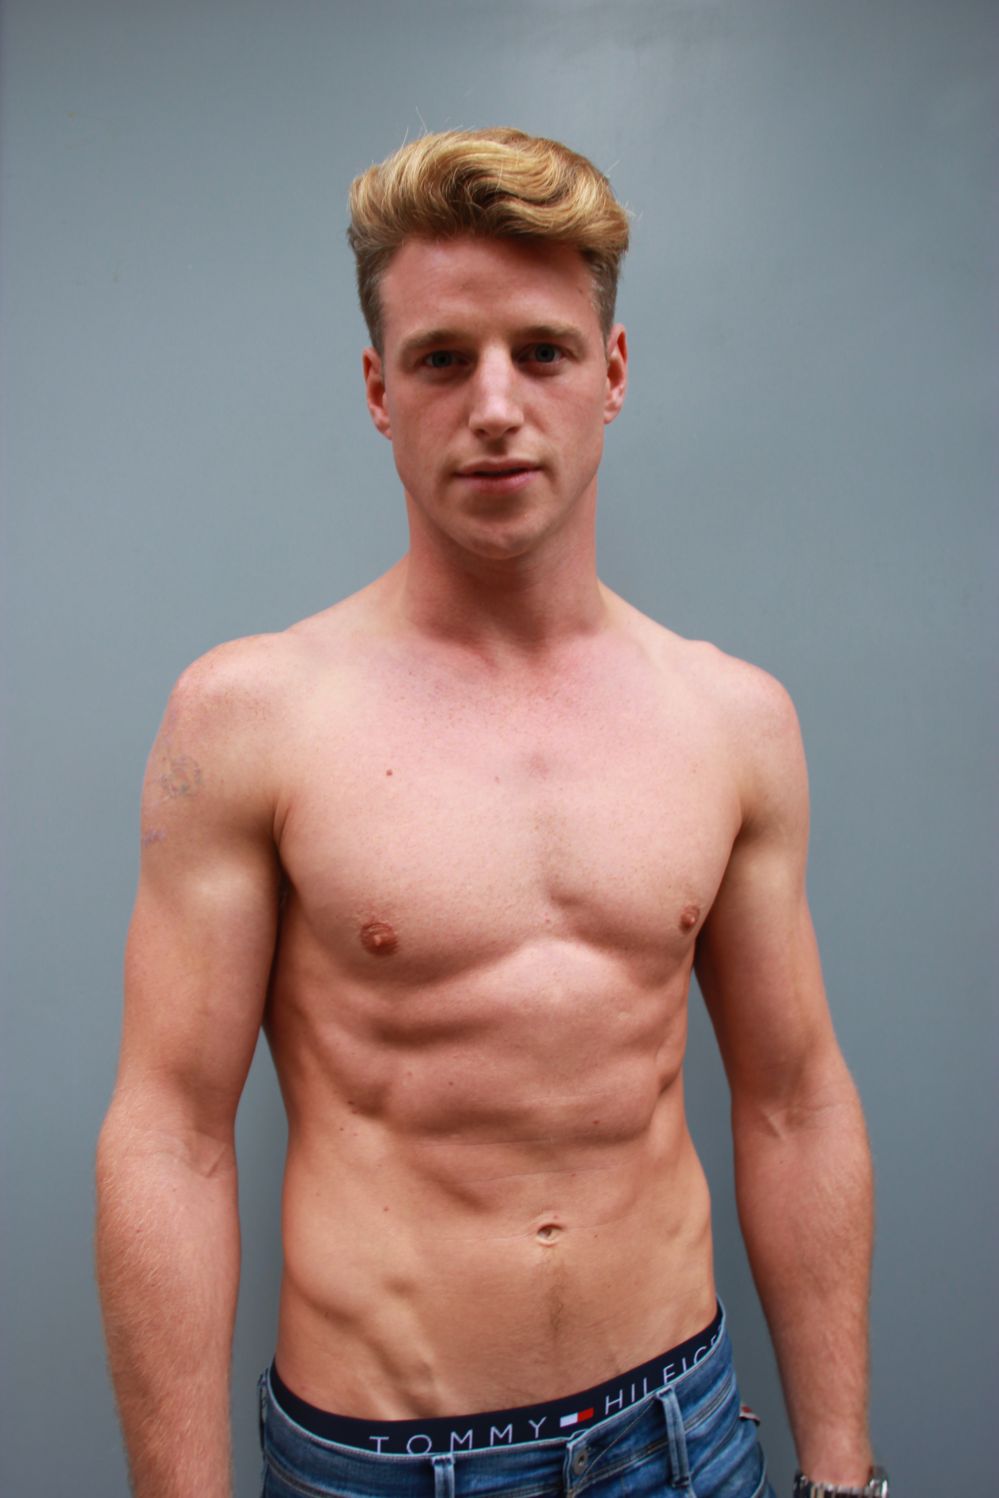
Gender: men